Van Hipp Jr.

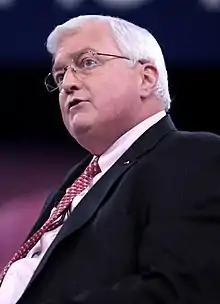
Hipp in 2016.

Van D. Hipp Jr. is a former chairman of the South Carolina Republican Party, serving from 1987 to 1989. He is chairman of American Defense International, Inc. (ADI), a Washington, D.C.–based consulting firm specializing in government affairs, business development and public relations. Hipp is the author of the book "The New Terrorism: How to Fight It and Defeat It", published February 2015. One hundred percent of all proceeds go to scholarships for the children of fallen Guardsmen and is being administered by the National Guard Educational Foundation (NGEF).